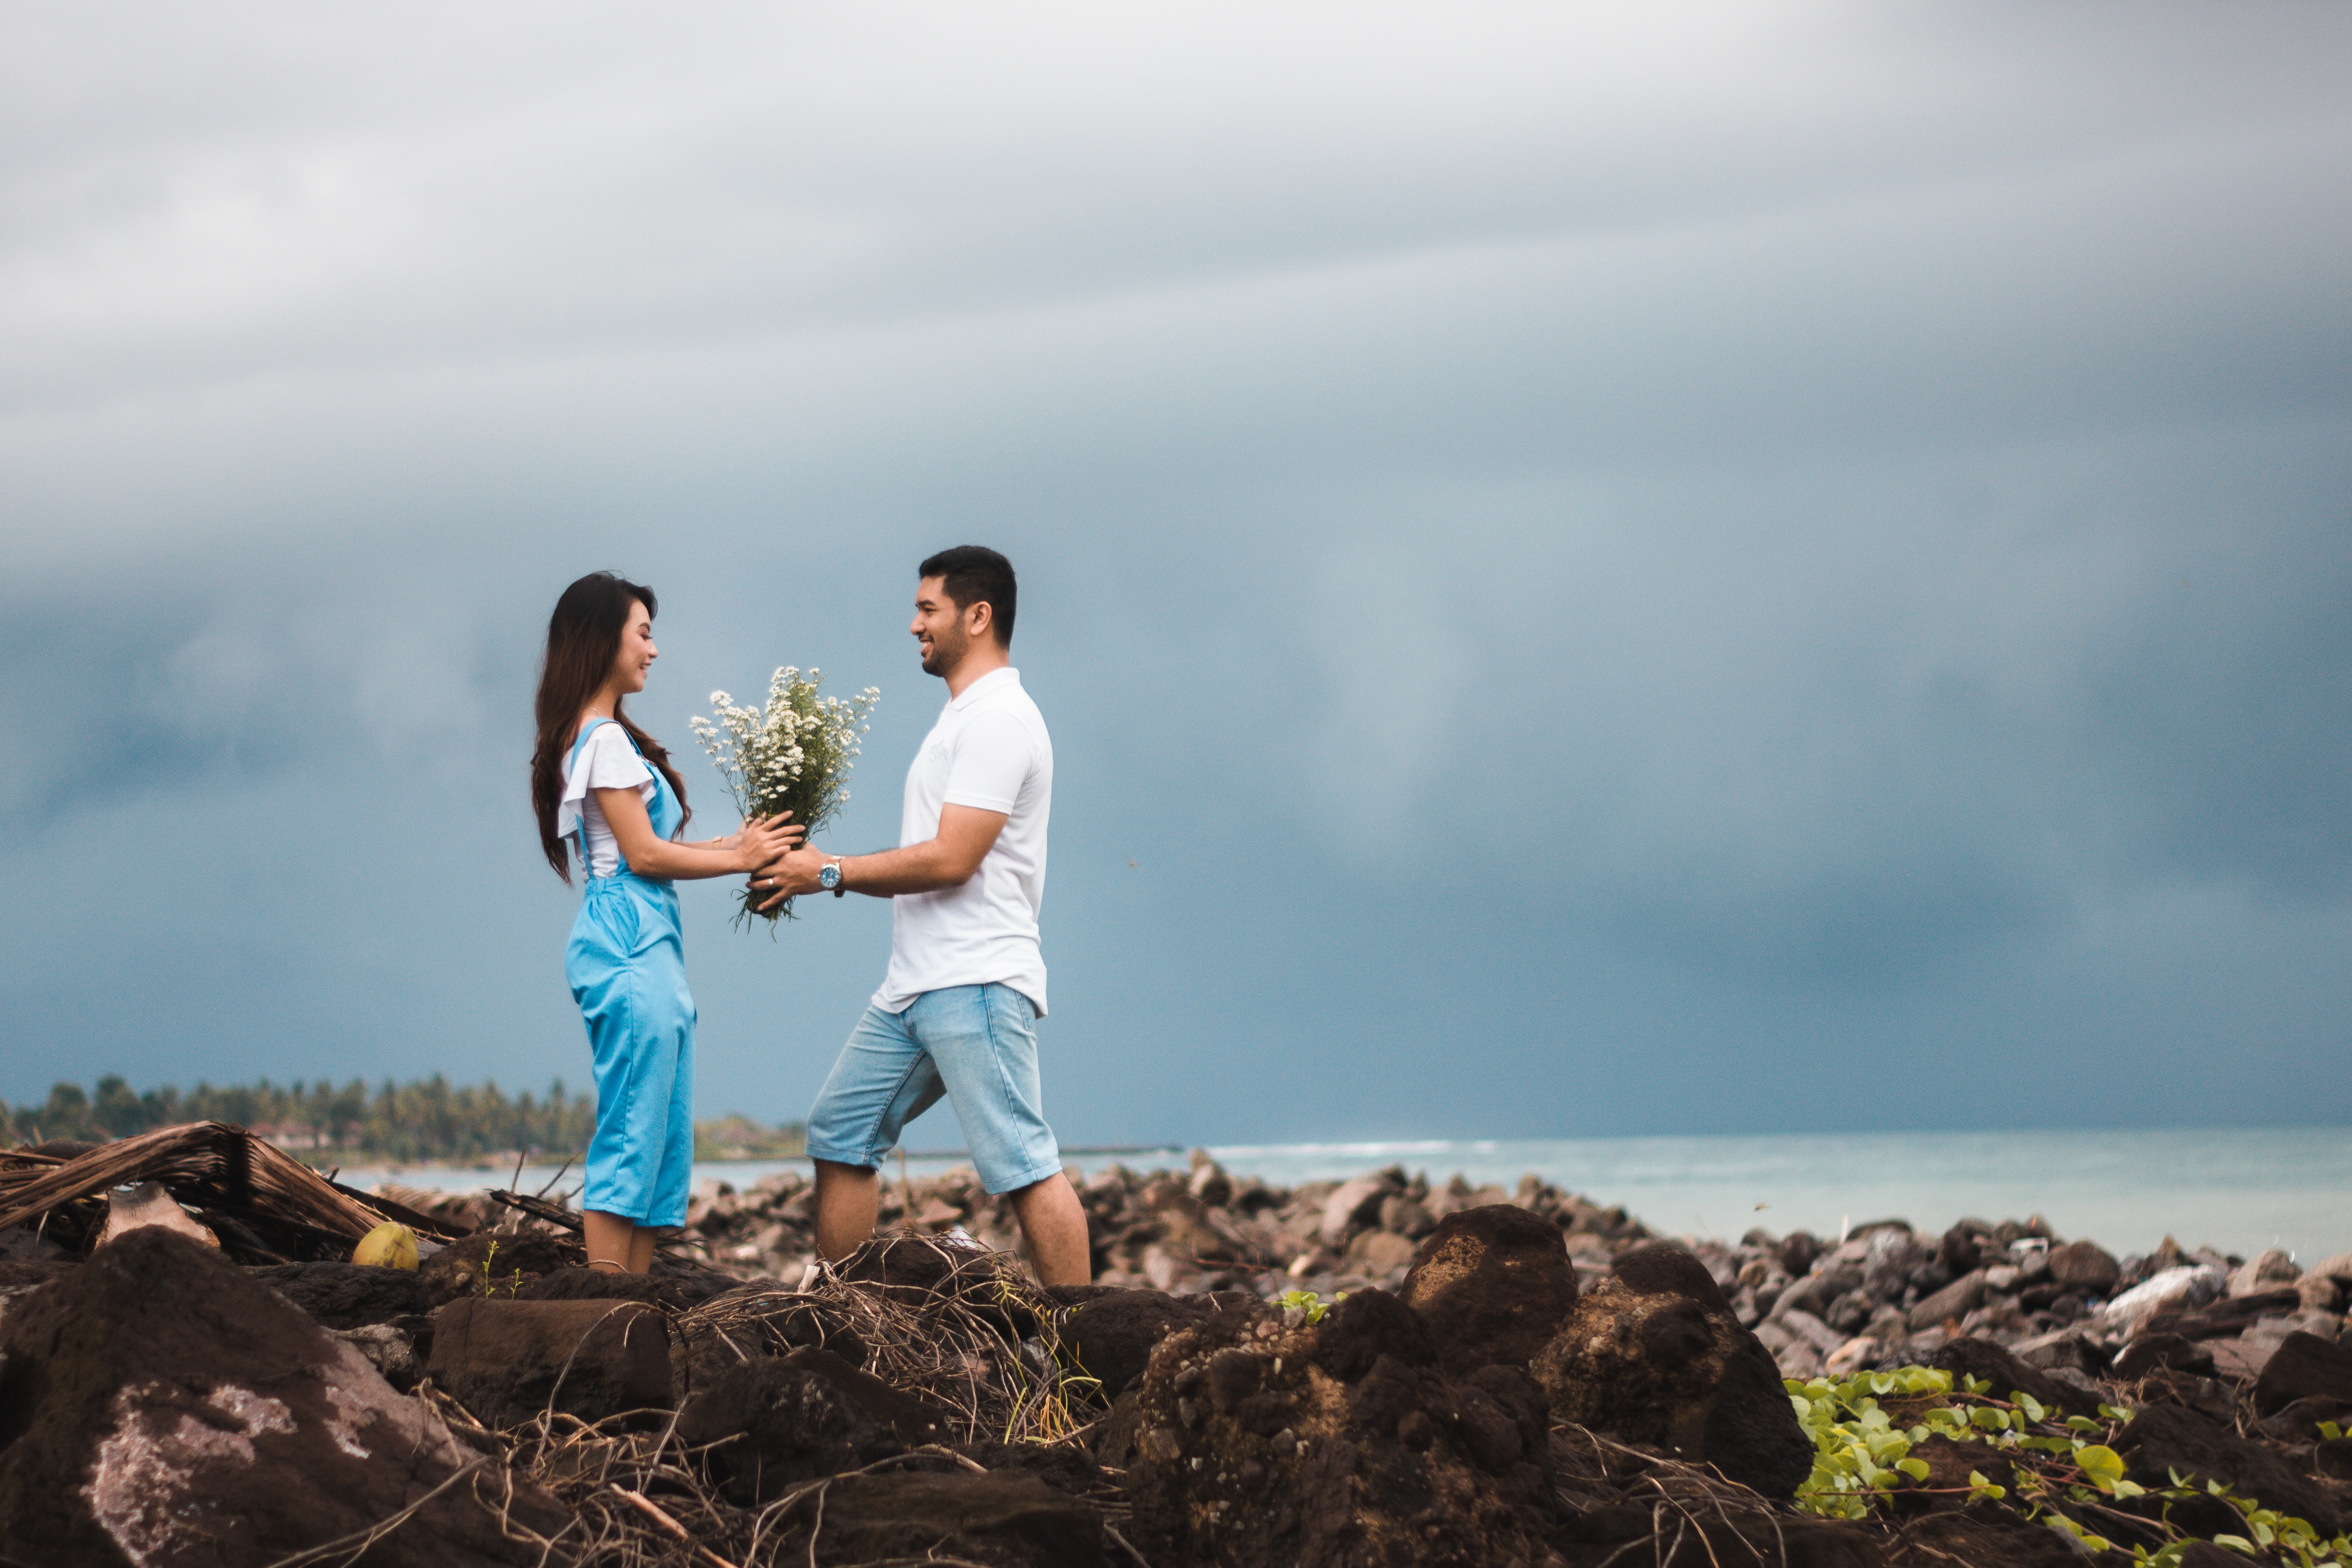
People in nature, photograph, sky, honeymoon, photography, cloud, happy, vacation, ocean, sea, coast, rock, love, travel, ceremony, landscape, mountain, coastal and oceanic landforms, hill, horizon, tourism, beach, engagement, flash photography, terrain, photo shoot, bay, romance, gesture, wedding, cliff